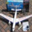
Label: airplane